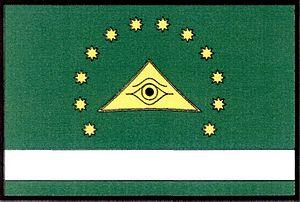
Svébohov est une commune du district de Šumperk, dans la région d'Olomouc, en Tchéquie. Sa population s'élevait à 420 habitants en 2018.